Battle of Orbaizeta

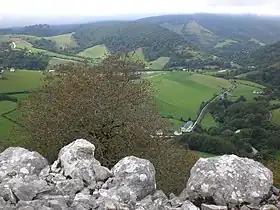
Terrain south of Orbaizeta

On 15 October 1794, Moncey launched an offensive on a broad front with 46,000 troops. Commanding the French divisions were Generals of Division Delaborde, Frégeville, Jean Mauco, Thomas-Alexandre Dumas, and Jean-Antoine Marbot. Generals of Brigade Antoine Digonet, Pierre Rouché (Roucher), Louis Hyacinthe Le Feron, Pierre Bories de Castelpers, and Jean Daniel Pinet led brigades during the operation. Lieutenant General Duke of Osuna commanded the 13,000 Spanish defenders of Navarre. His commanders were Generals Manuel Cagigal, Antonio Filangieri, Frias, and Marquis de la Canada Ibagniez.